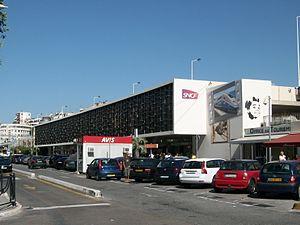
Gare de Cannes-Ville
Cannes — /kan/ ou localement /ˈkanə/ — est une commune française de la communauté d'agglomération Cannes Pays de Lérins située dans le département des Alpes-Maritimes, en région Provence-Alpes-Côte d'Azur, sur la Côte d'Azur dont elle est une ville phare. Ses habitants sont appelés les Cannois en français et les canenc en provençal.